Bill Lancaster

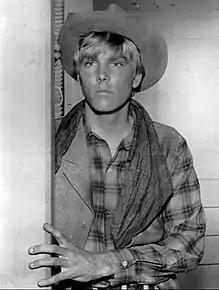
Lancaster in "The Big Valley" (1967)

William Henry Lancaster (November 17, 1947 – January 4, 1997) was an American screenwriter and actor. The son of screen legend Burt Lancaster, he was perhaps best known for his screenplays for "The Bad News Bears" and "The Thing".